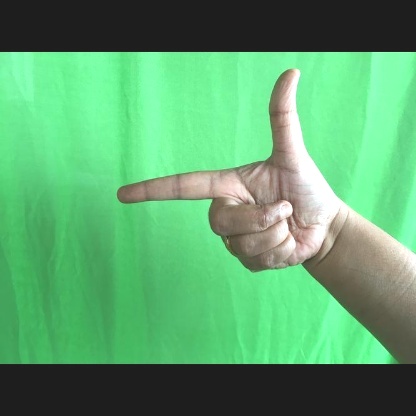
Mudra: Chandrakala